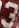
Number: 3